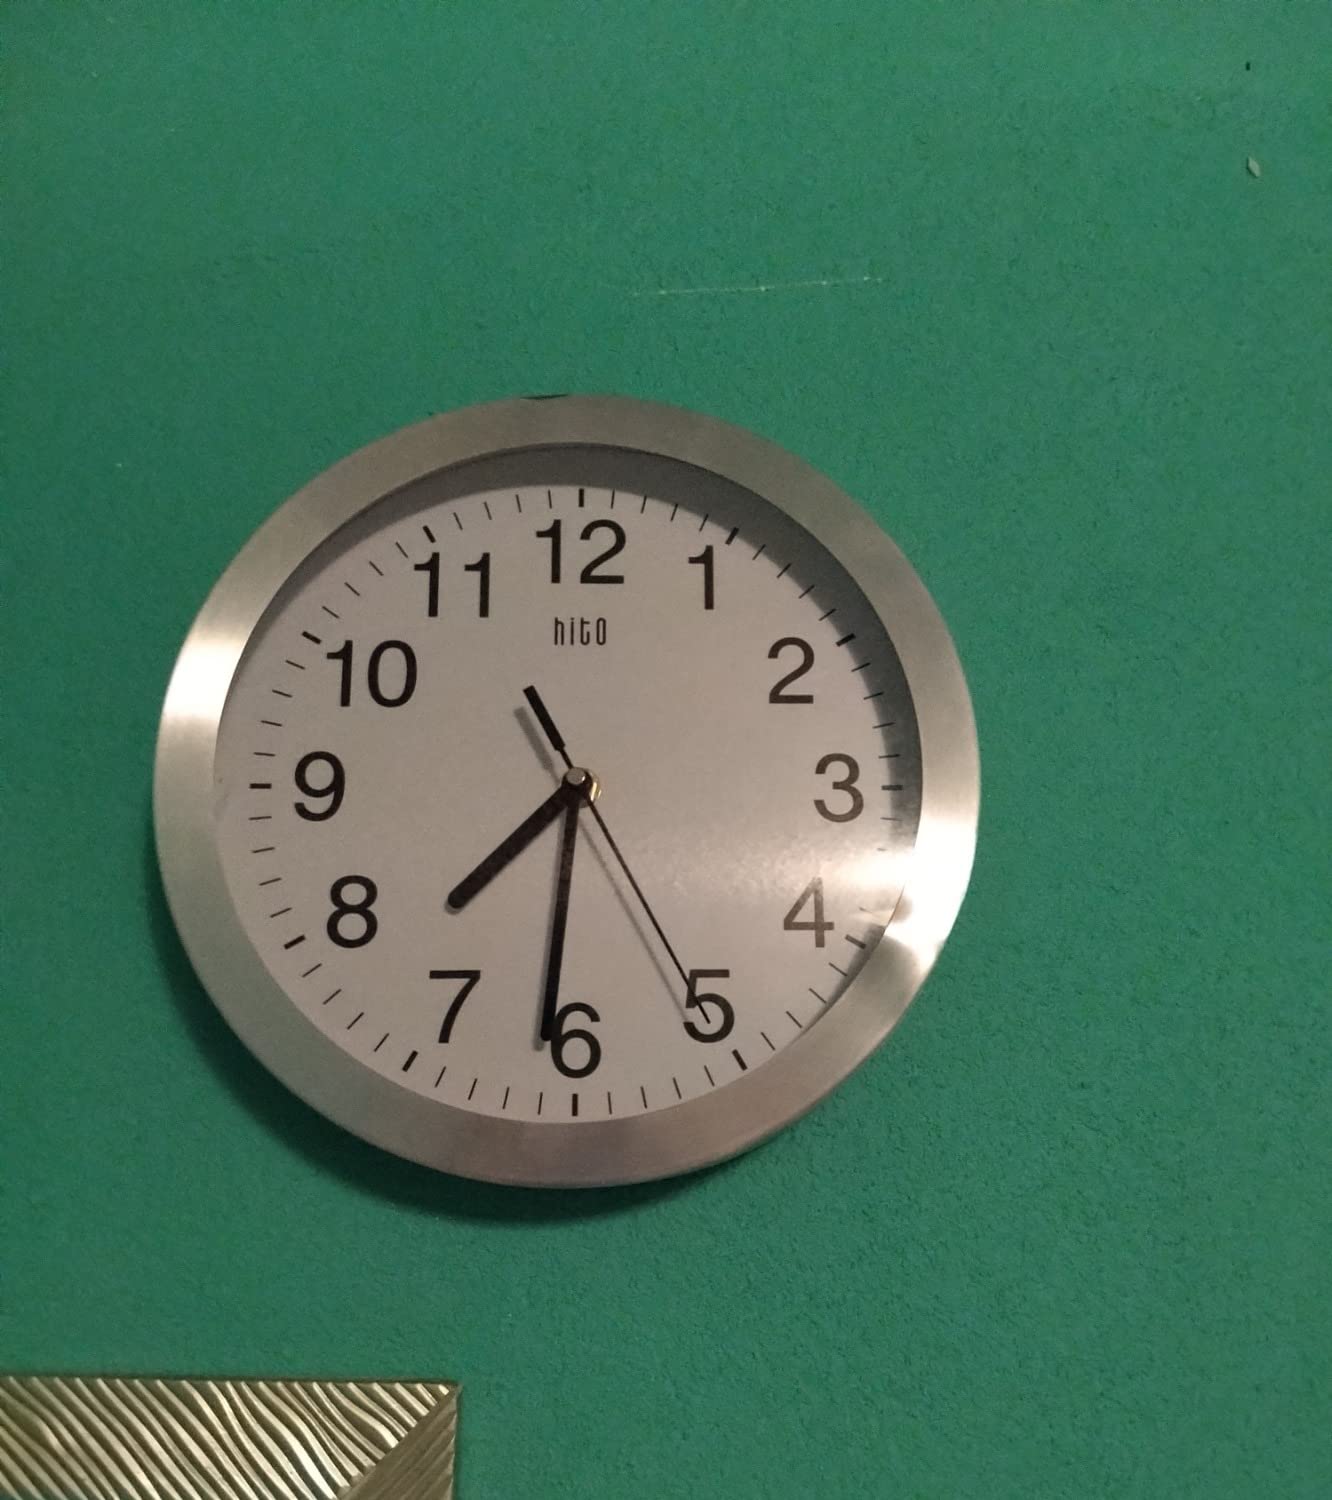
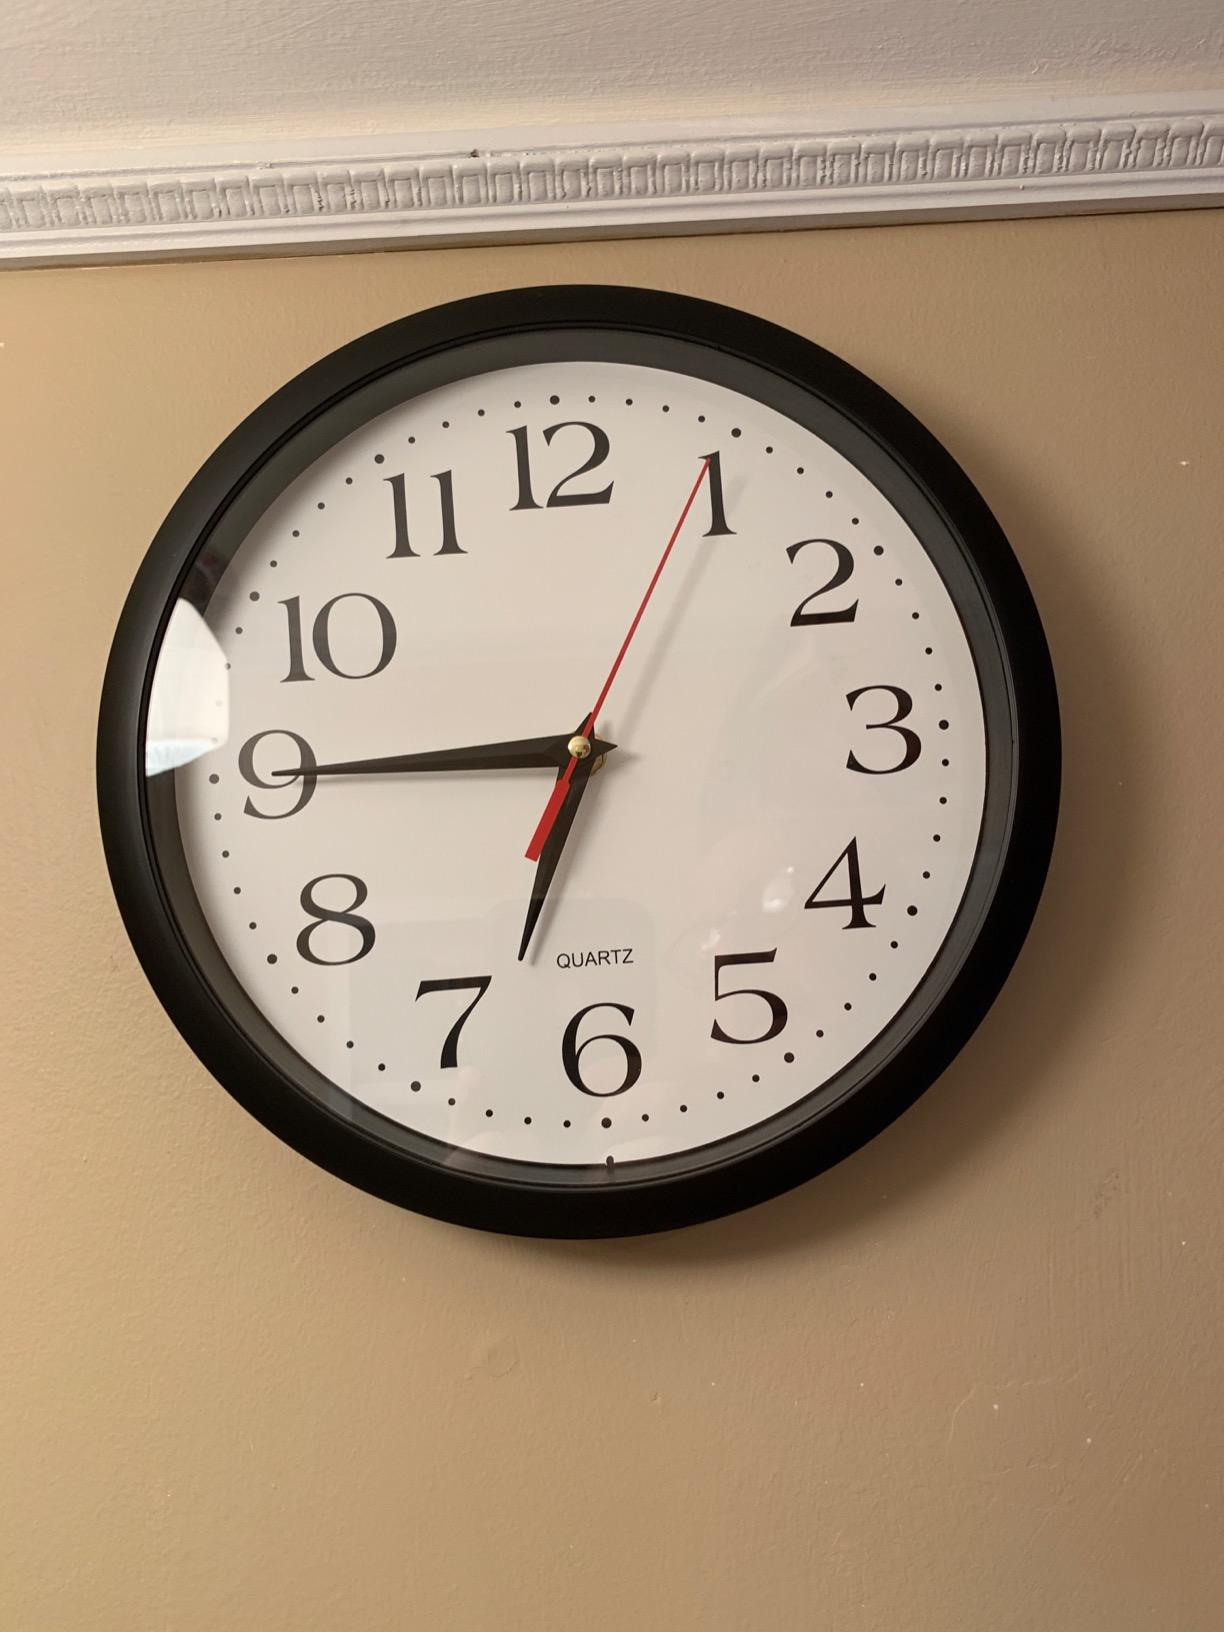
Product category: clock
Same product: no